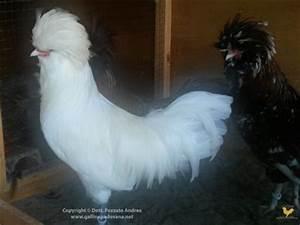
chicken